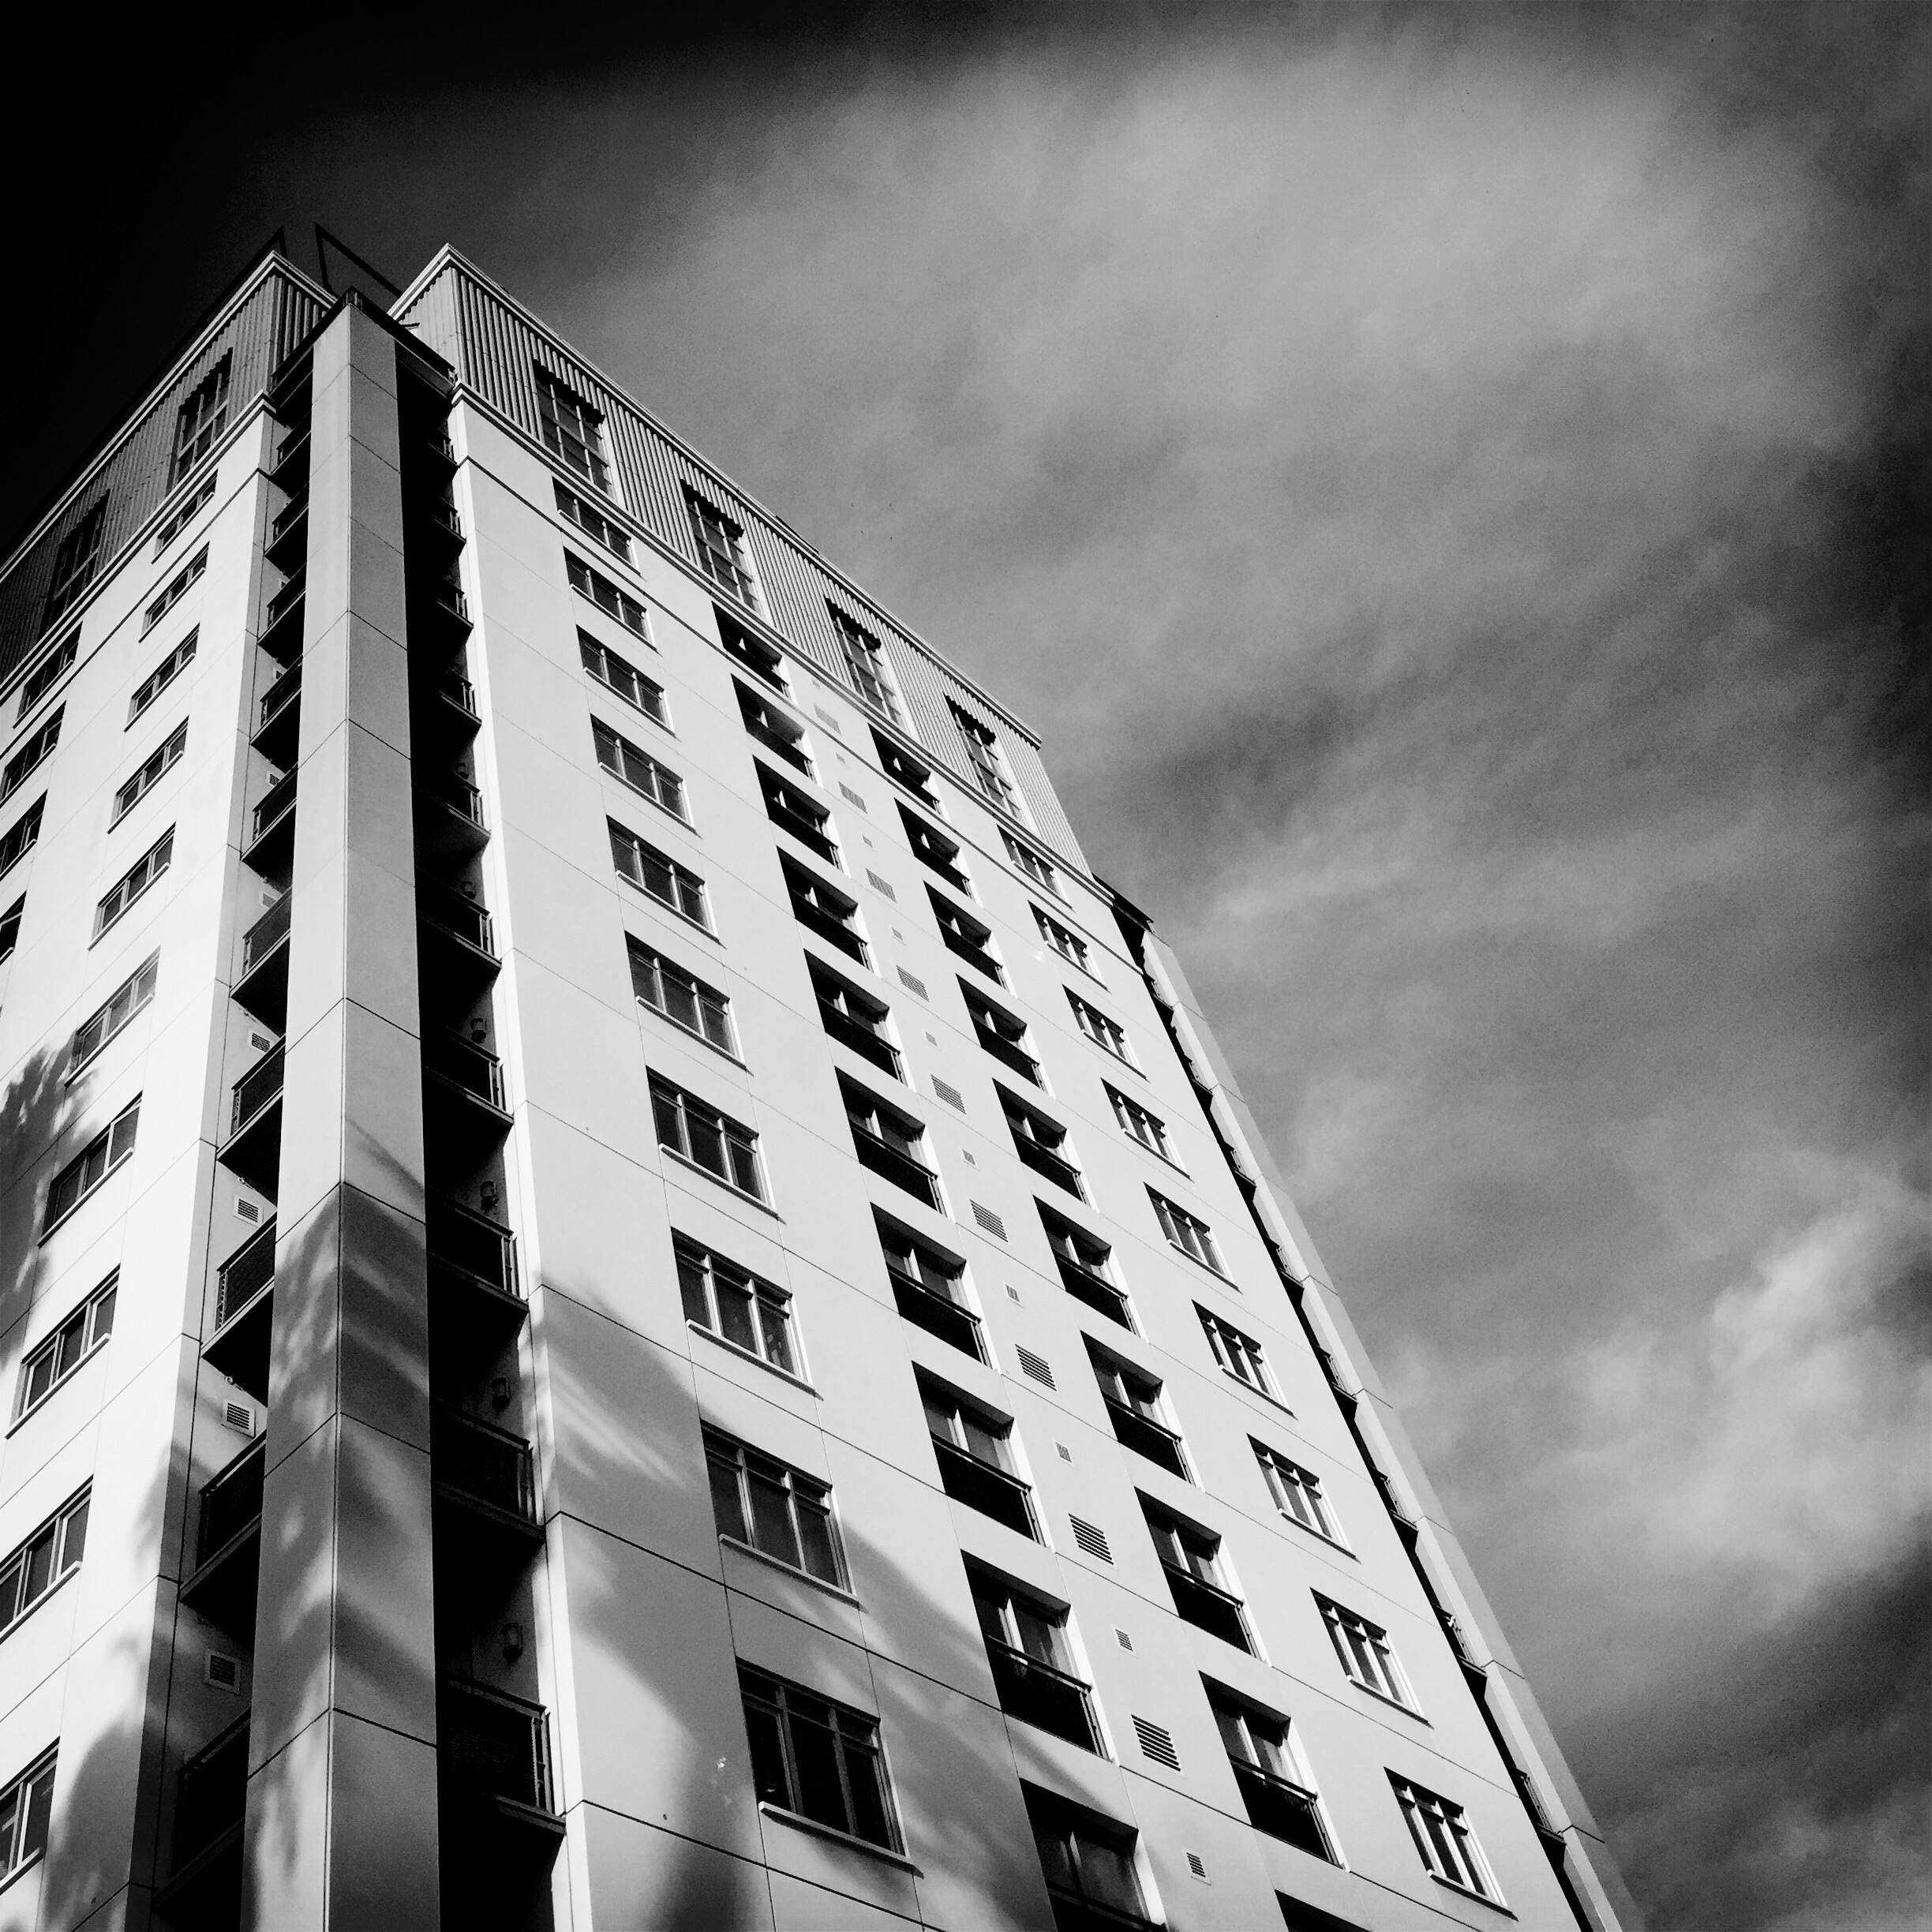
black and white, architecture, white, skyscraper, cityscape, line, black, monochrome, tower block, shape, metropolis, urban area, monochrome photography